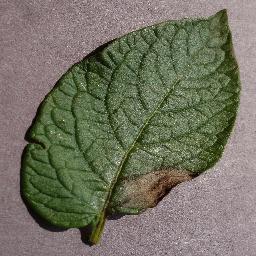
Label: Potato___Late_blight